Transport in Eluru

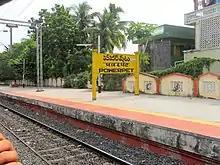
Powerpet railway station Board

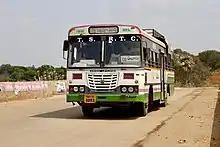
An APSRTC bus near Eluru

Auto rickshaws are also one of the important modes of public transport in the city. The main bus terminus is located in the south-western part of the city. Eluru is the regional headquarters of the state run bus services, APSRTC. It operates buses from Eluru Old and Eluru New bus stations. The services include, "Palle Velugu" for rural areas, CNG buses for long-distance services. Train Transit is another common mode of transport for long-distance travel. Eluru railway station is the main railway station in South Central Railway zone. Government is planning to run more suburban trains between Vijayawada–Eluru–Rajahmundry, apart from Vijayawada – Kakinada passenger and Vijayawada – Rajahmundry MEMU. Powerpet, Vatluru, Sitampet, Denduluru, Bhimadole railway stations are the other railway stations in the city.